Greater India

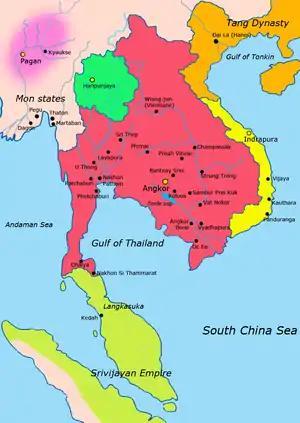
Map of South-east Asia c. 900 AD, showing the Khmer Empire in red, Srivijaya in green, and Champa in yellow.

Art, architecture, rituals, and cultural elements such as the Rāmāyaṇa and the Mahābhārata had been adopted and customized increasingly with a regional character. The caste system, although adopted, was never applied universally and reduced to serve for a selected group of nobles only. Many struggle to date and determine when Indianizaton in Southeast Asia occurred because of the structures and ruins found that were similar to those in India.